Novi Sad

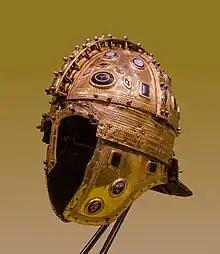
"Roman golden helmet", Museum of Vojvodina

Human habitation in the territory of present-day Novi Sad has been traced as far back as the Stone Age. Several settlements and necropolises dating to 5000 BC were unearthed during the construction of a new boulevard in Avijatičarsko Naselje. A settlement was also identified on the right bank of the river Danube in present-day Petrovaradin.